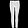
Label: Trouser